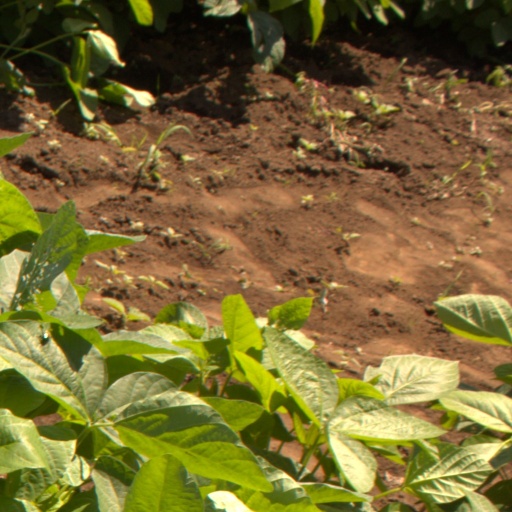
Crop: soybean